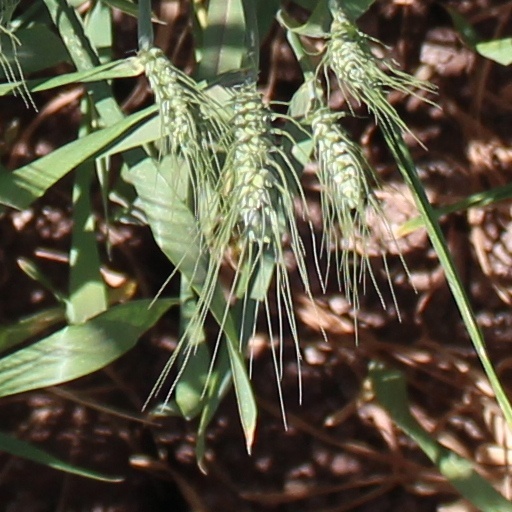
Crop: wheat